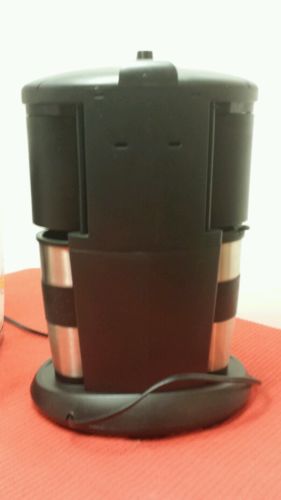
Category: coffee maker